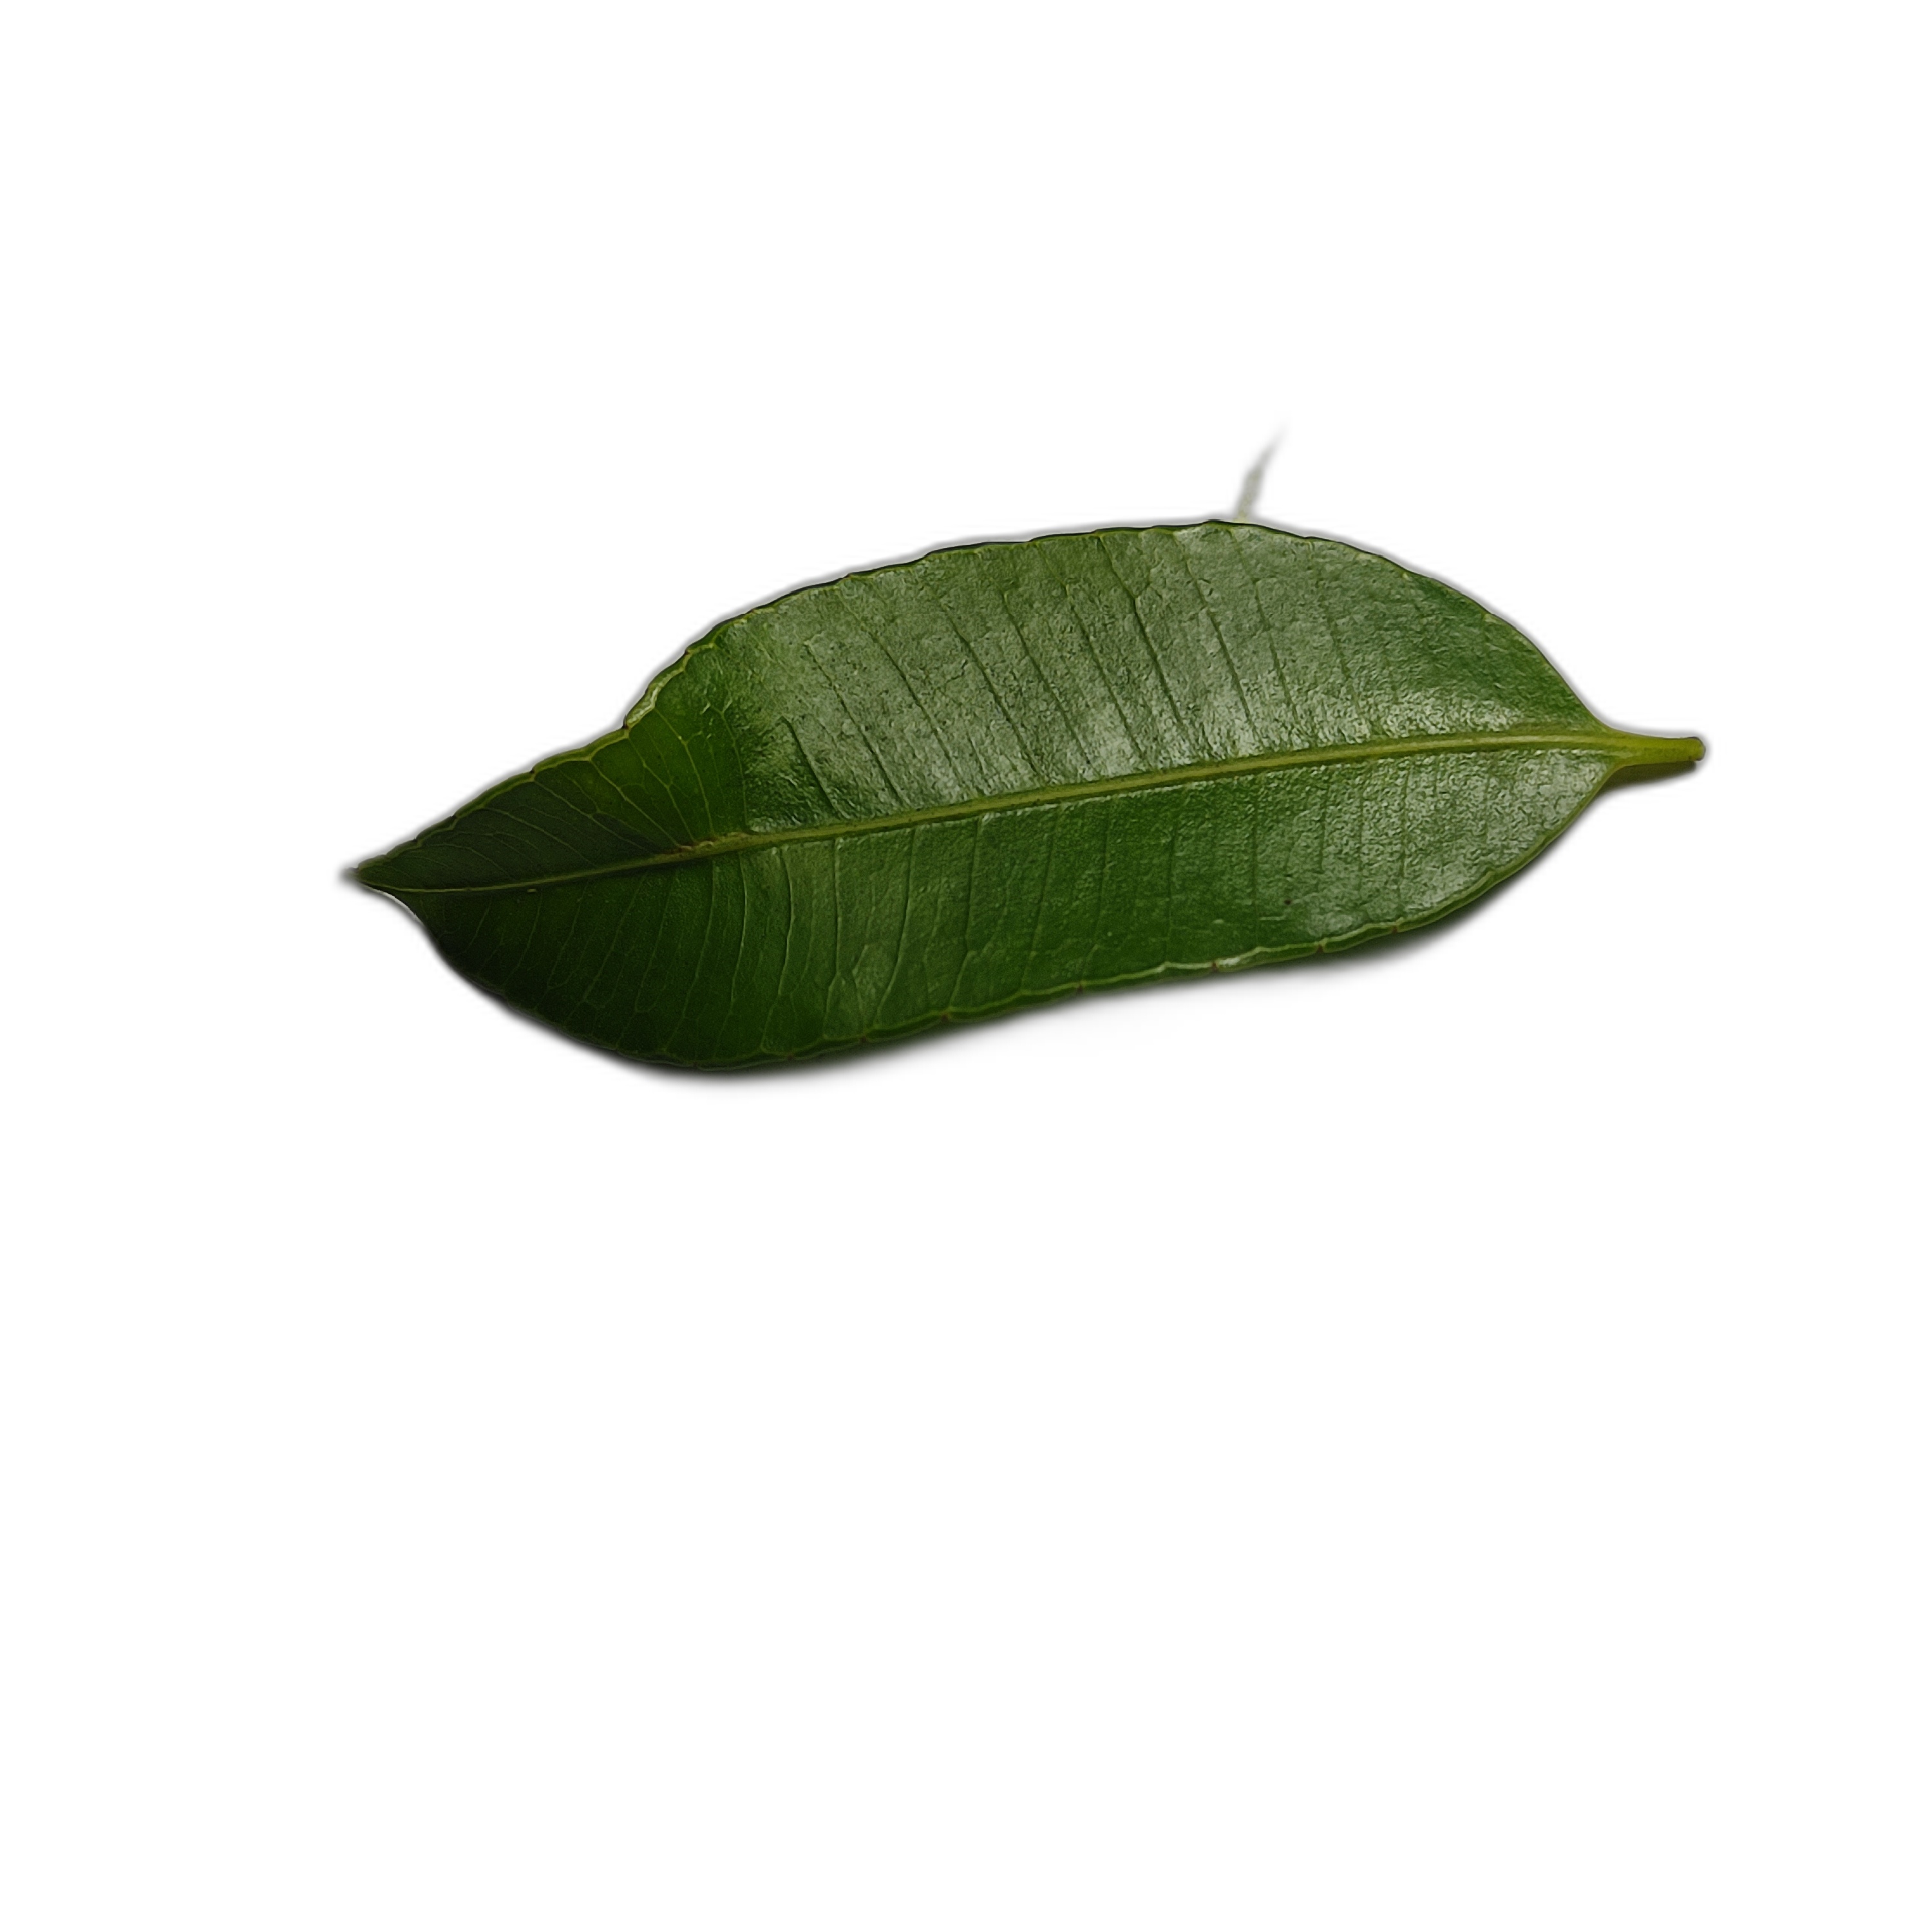
Label: healthy